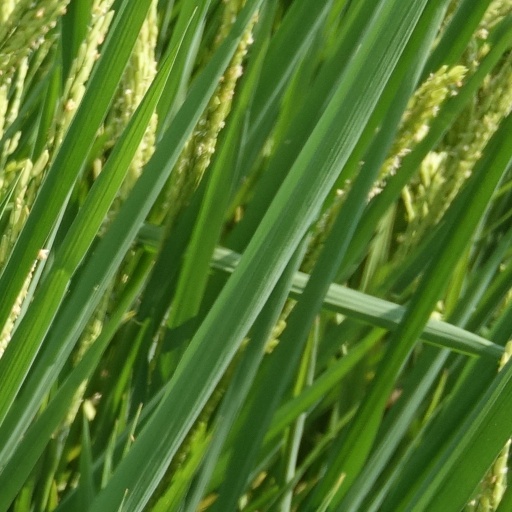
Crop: rice